Waller Hall

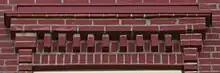
Brick dentils

Waller Hall was built in the Renaissance style of architecture. This red brick building was designed in the same proportions as a Greek cross. Bishop Janes was responsible for proposing this use of the cross shape for the building. Each of the two wings is long and wide with aedicule porches on the west, east, and north ends of the building. Originally, the building was tall as measured from the base of the building to the top of the dome. The distance from the eaves of the structure to the base is . The basement of the building is high and the first floor high. The foundation is made of stone and the roof has composition shingles. Both the second and third floors are tall. The hall has a cupola topping the structure. Other details include pilasters, dentils, and brick corbelling on the exterior and circular stairways on the interior.